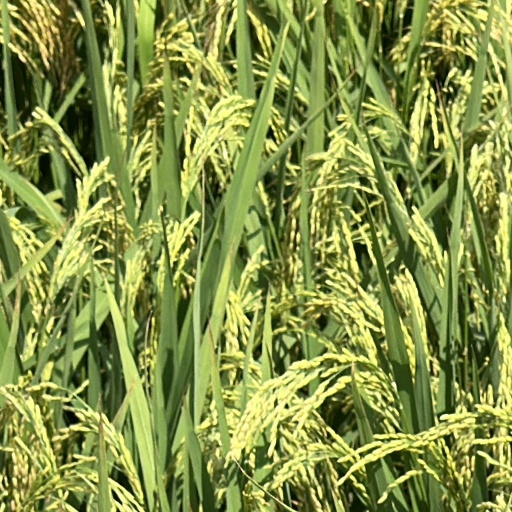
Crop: rice